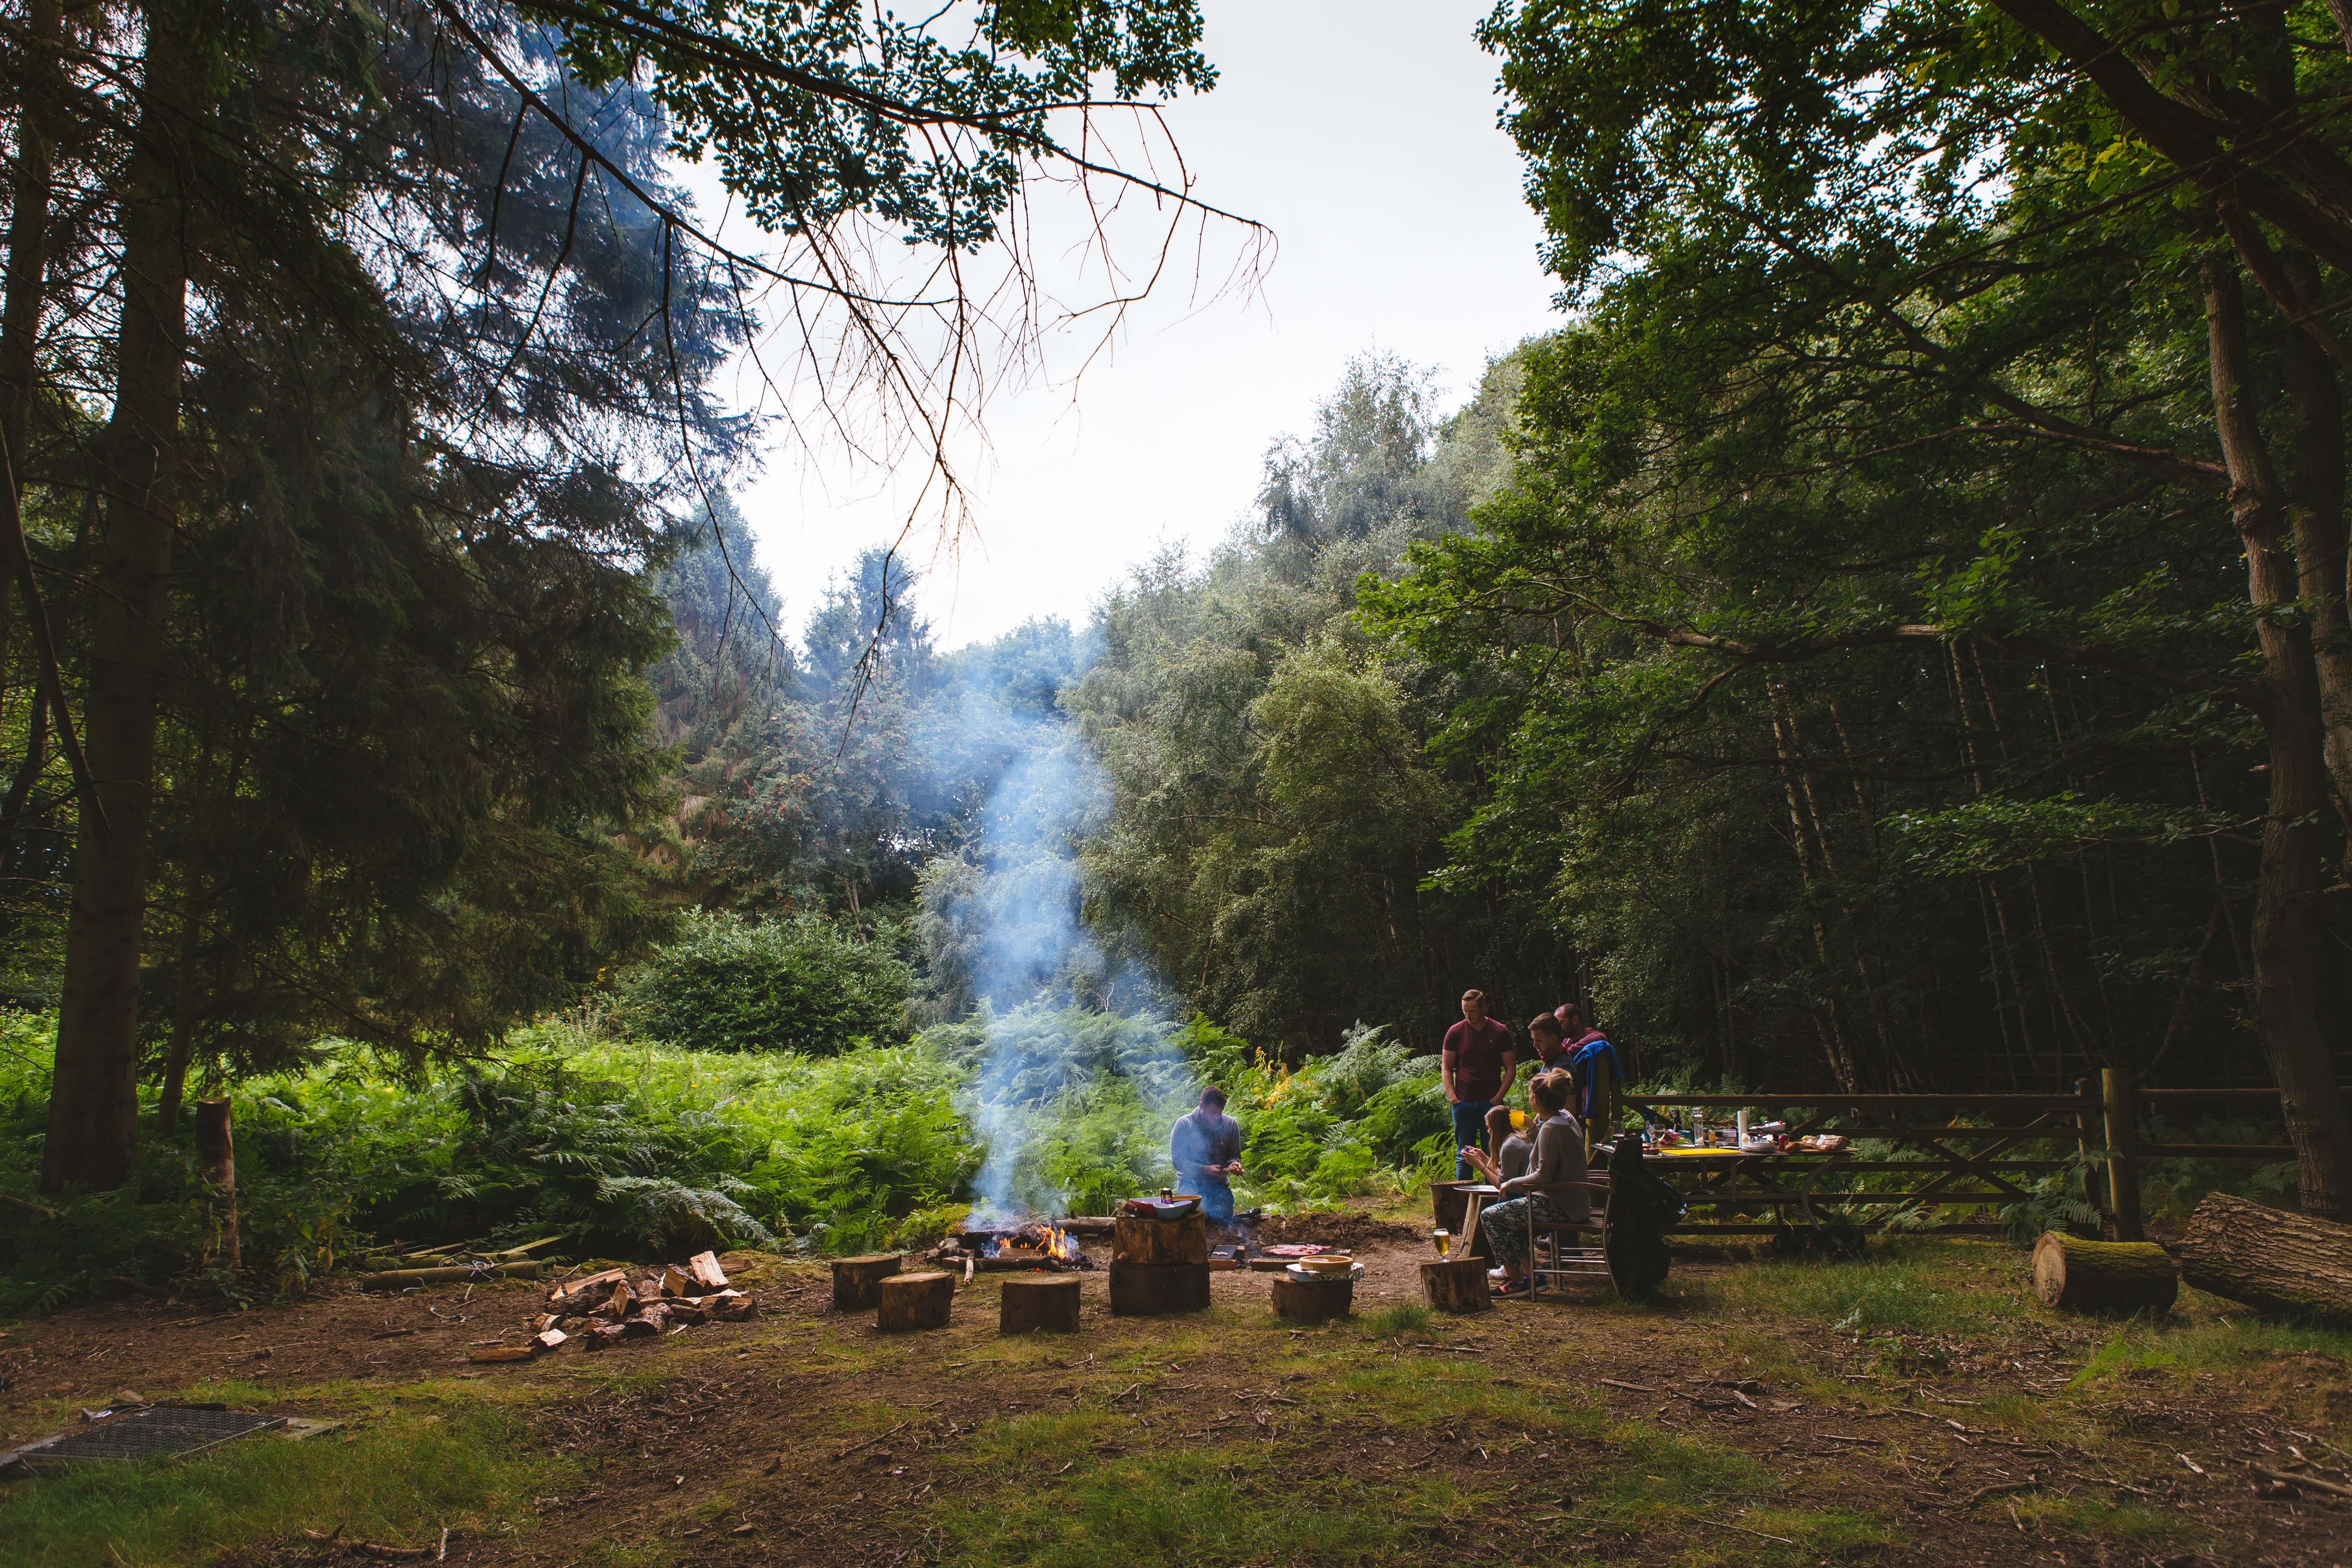
tree, forest, pond, jungle, autumn, park, garden, woodland, habitat, water feature, rural area, natural environment, woody plant